Bill Hogan (politician)

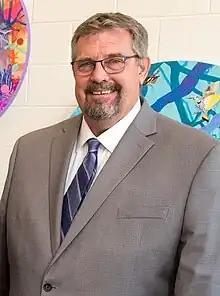
Hogan in 2023

Bill Hogan is a Canadian Progressive Conservative politician who has represented Carleton in the Legislative Assembly of New Brunswick since 2020. Prior to his political career, Hogan was a schoolteacher and later principal of Woodstock High School in Woodstock, New Brunswick.